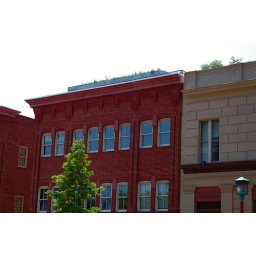
ASLA did sightline studies to assure the green roof could be seen by pedestrians on the street below.